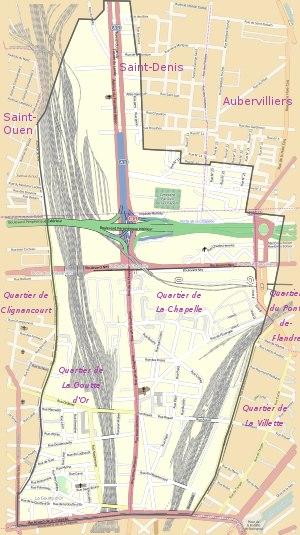
La Chapelle est une ancienne commune de l'ancien département de la Seine qui a existé de 1790 à 1860 avant son incorporation au territoire de la ville de Paris. Elle s'est appelée La Chapelle-Franciade sous la Révolution. Elle est parfois nommée La Chapelle-Saint-Denis.